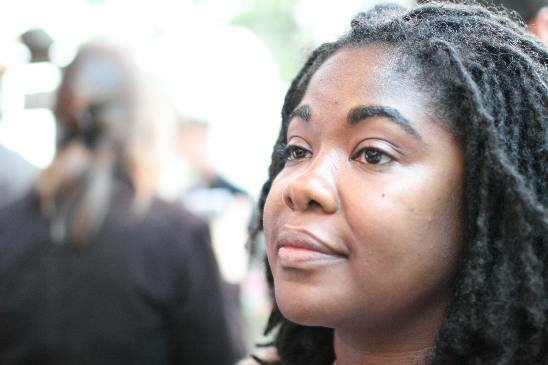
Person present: Yes